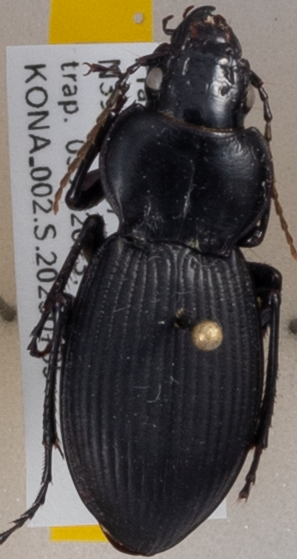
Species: Cyclotrachelus sodalis
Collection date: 2023-07-05
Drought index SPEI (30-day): -0.556
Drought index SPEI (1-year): -1.13
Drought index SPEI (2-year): -0.62